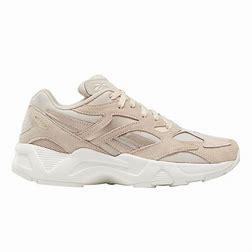
Brand: Reebok
Model: Aztrek 96